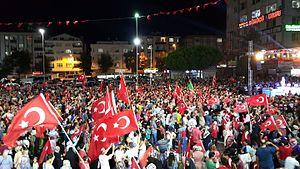
Une tentative de coup d'État en Turquie a eu lieu dans la nuit du 15 au 16 juillet 2016 principalement à Ankara et Istanbul. Elle a été commanditée par un « Conseil de la paix dans le pays », une faction des Forces armées turques que le gouvernement turc accuse d'être liée à Fethullah Gülen. La tentative s'est soldée par un échec et le dernier bilan officiel fait état de plus de 290 morts.
L'année 2016 est une année bissextile commençant un vendredi, c'est la 2016ᵉ année de notre ère, la 16ᵉ année du IIIᵉ millénaire et du XXIᵉ siècle et la 7ᵉ année de la décennie 2010-2019.